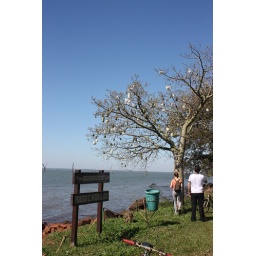
A rather interesting tree with large fruit growing by the Rio Paraguay.